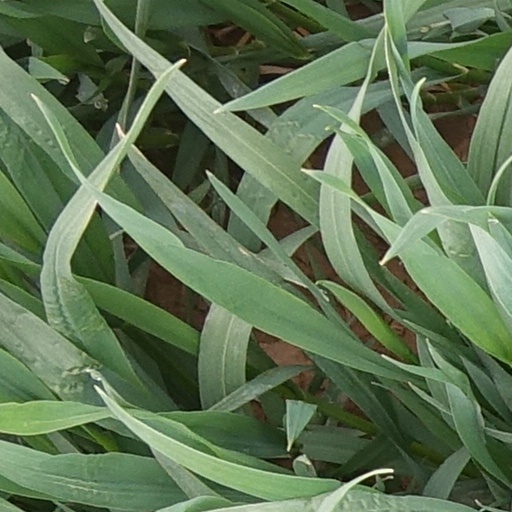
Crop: wheat